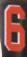
Number: 6